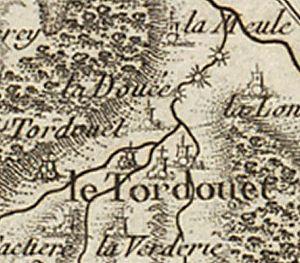
Carte Cassini de la Normandie (partie)
Tordouet est une ancienne commune française, située dans le département du Calvados en région Normandie, devenue le 1ᵉʳ janvier 2016 une commune déléguée au sein de la commune nouvelle de Valorbiquet.